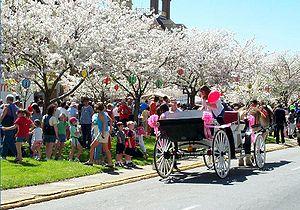
Le hanami, ou o-hanami avec préfixe honorifique, est la coutume traditionnelle japonaise d'apprécier la beauté des fleurs, principalement les fleurs de cerisier, lorsque, à partir de fin mars ou début avril, elles entrent en pleine floraison.